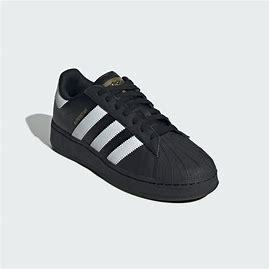
Brand: Adidas
Model: Superstar XLG